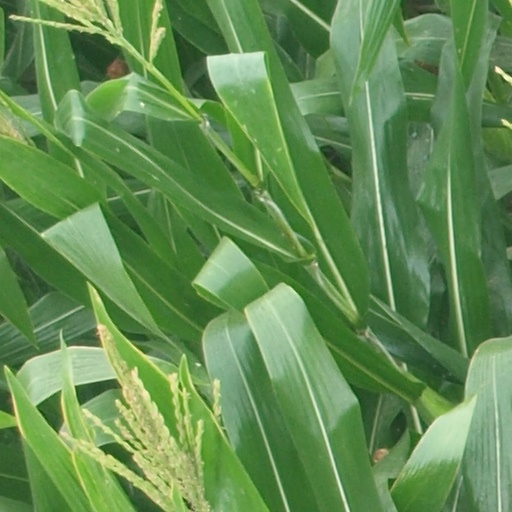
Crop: maize; corn